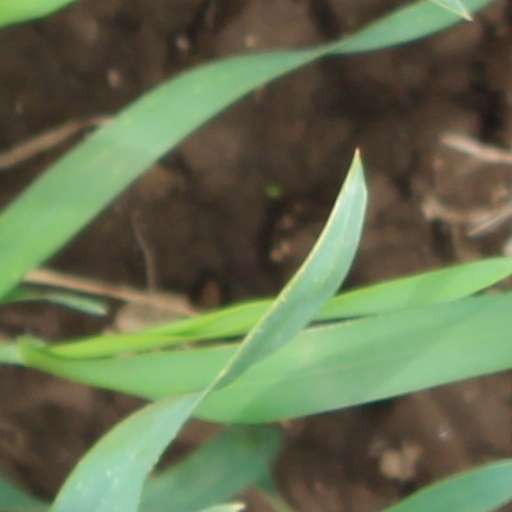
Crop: wheat